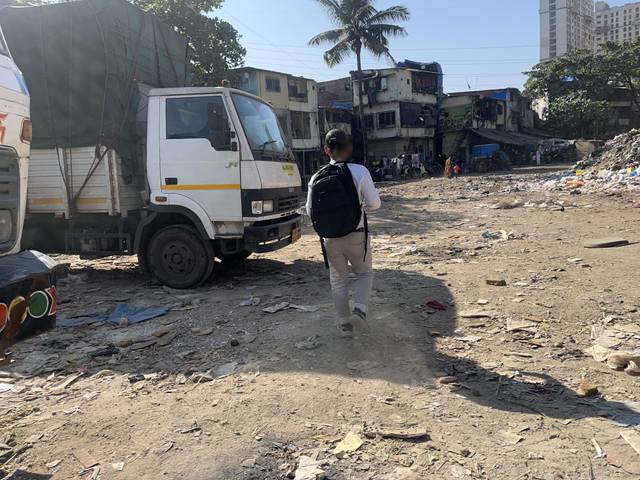
Region: India
Coordinates: 19.2, 72.829